Dominic Fumusa

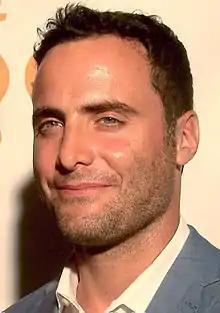
Fumusa in 2008

Dominic Fumusa (born September 13, 1969) is an American stage and screen actor known for starring in the Showtime comedy-drama series "Nurse Jackie".